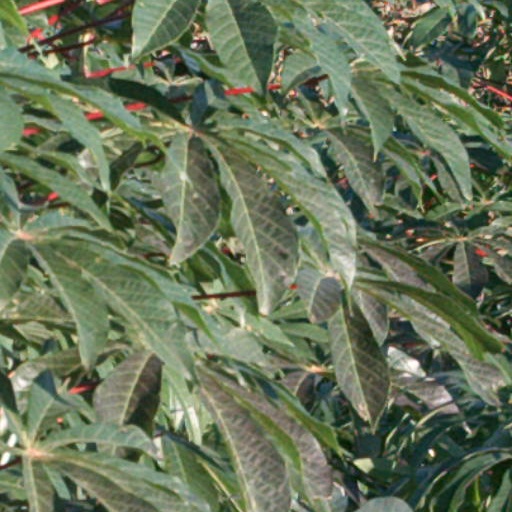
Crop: cassava